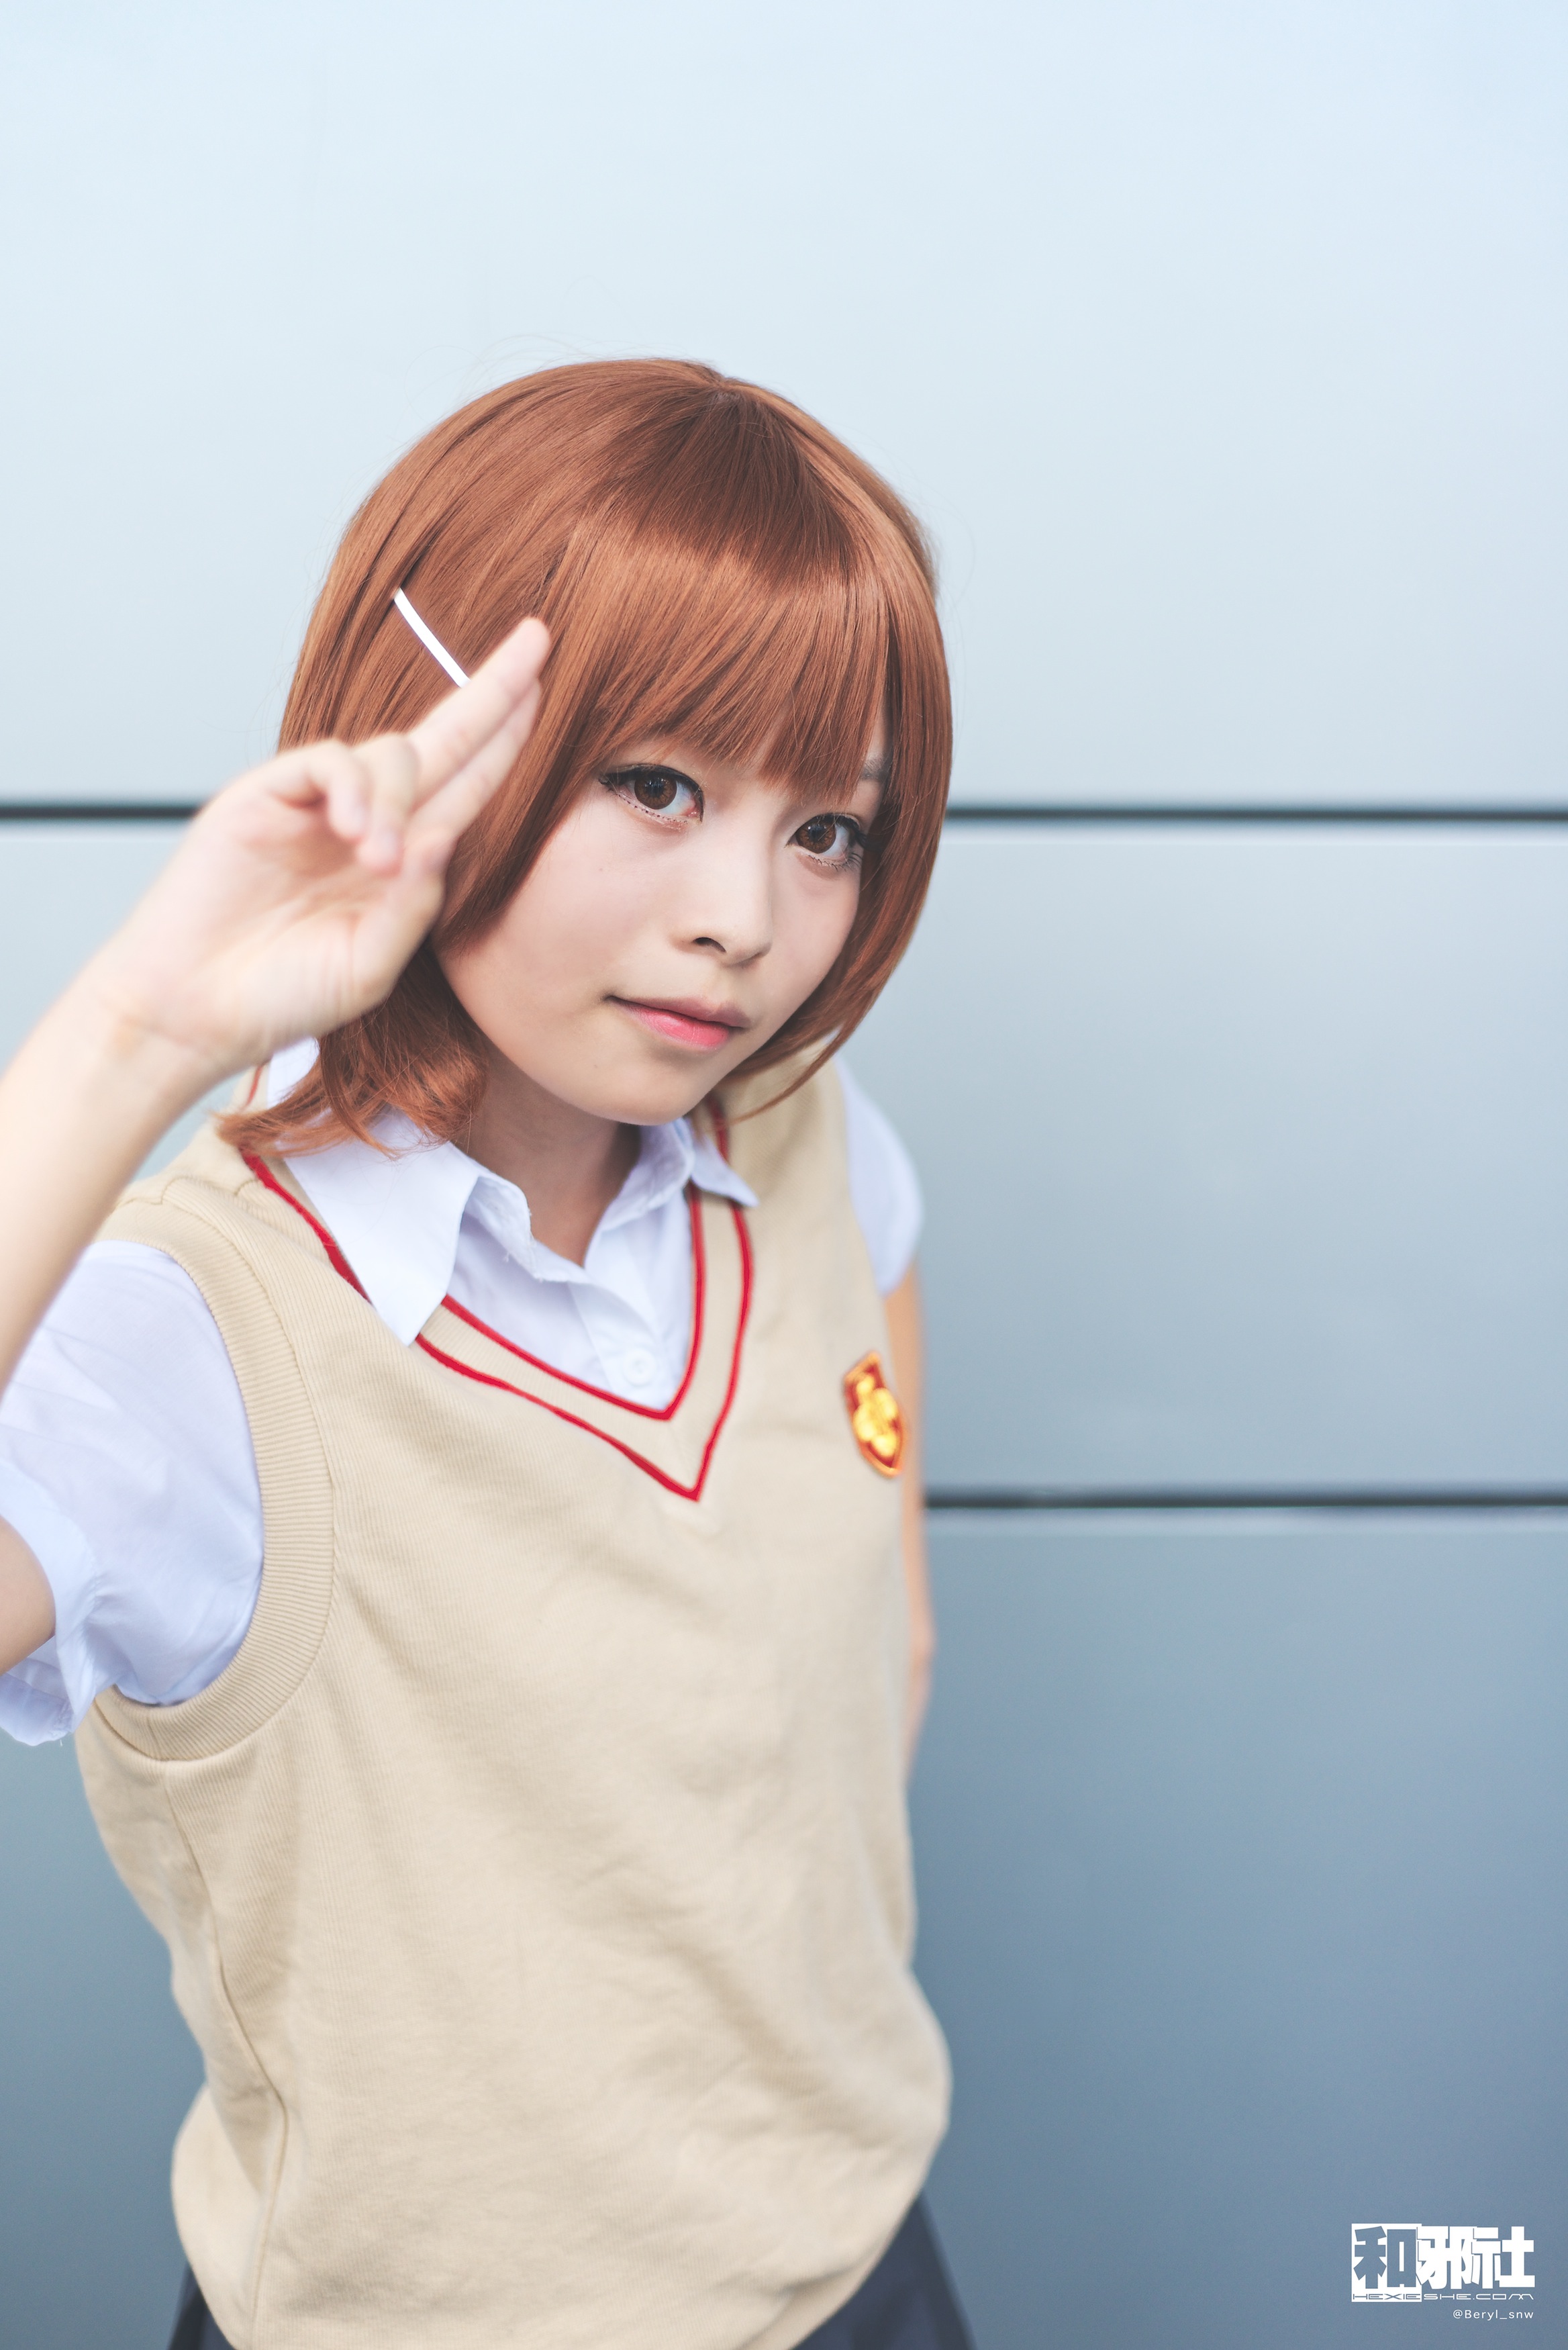
girl, hair, cute, summer, clothing, hairstyle, long hair, cosplay, 2014, cool image, canton, costume, wig, china, afnikkor50mmf18d, anime, comic, comiccon, ffacg, guangzhou